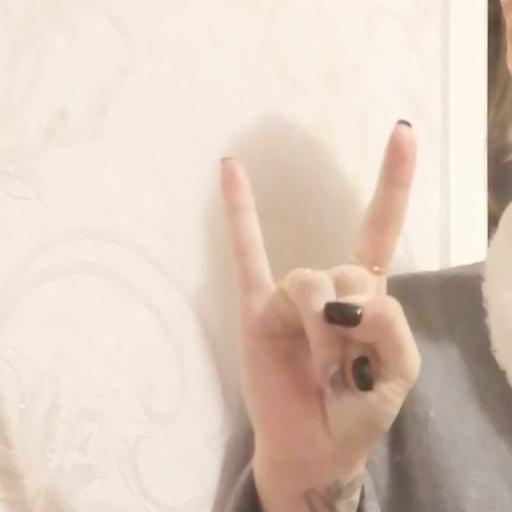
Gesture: rock